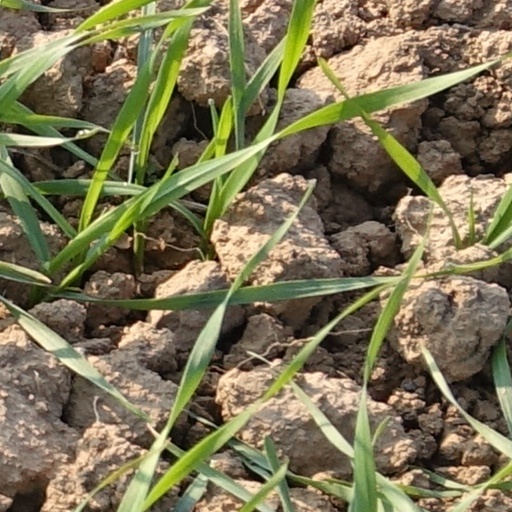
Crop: wheat